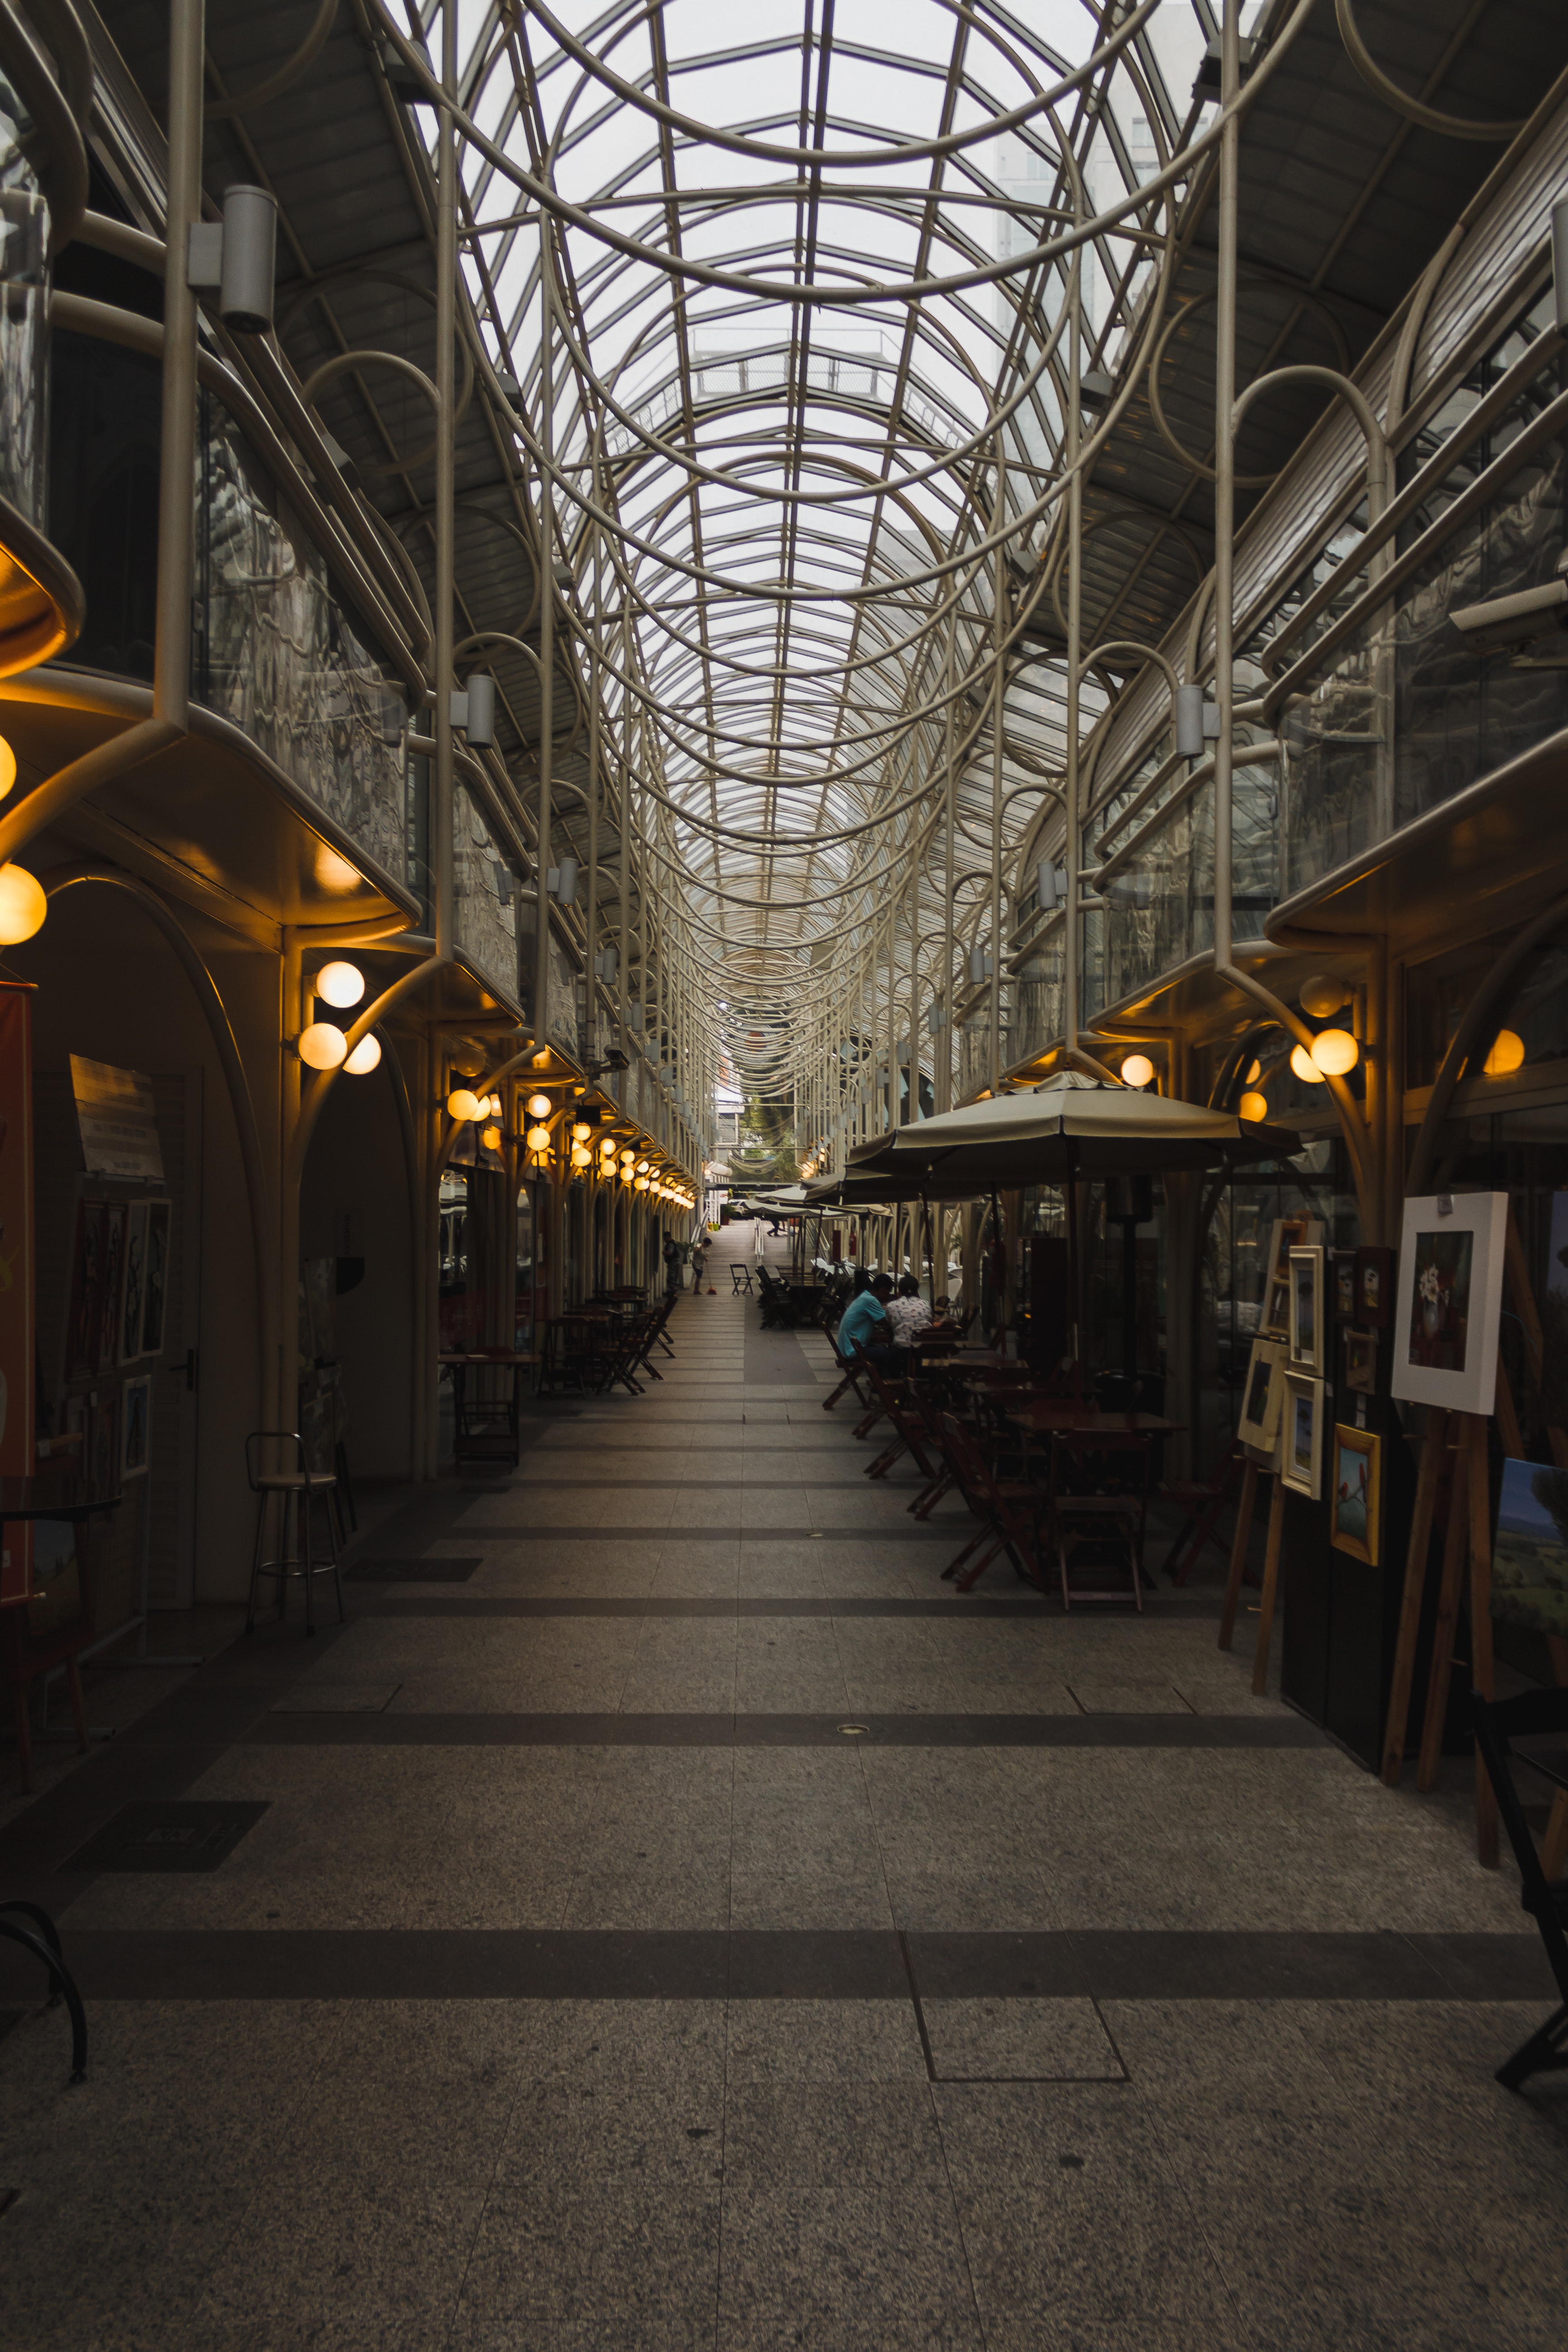
transport, building, architecture, city, train station, night, market, arcade, railway, metal